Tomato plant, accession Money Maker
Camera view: horizontal (90 deg, fisheye); turntable rotation: 60 degrees
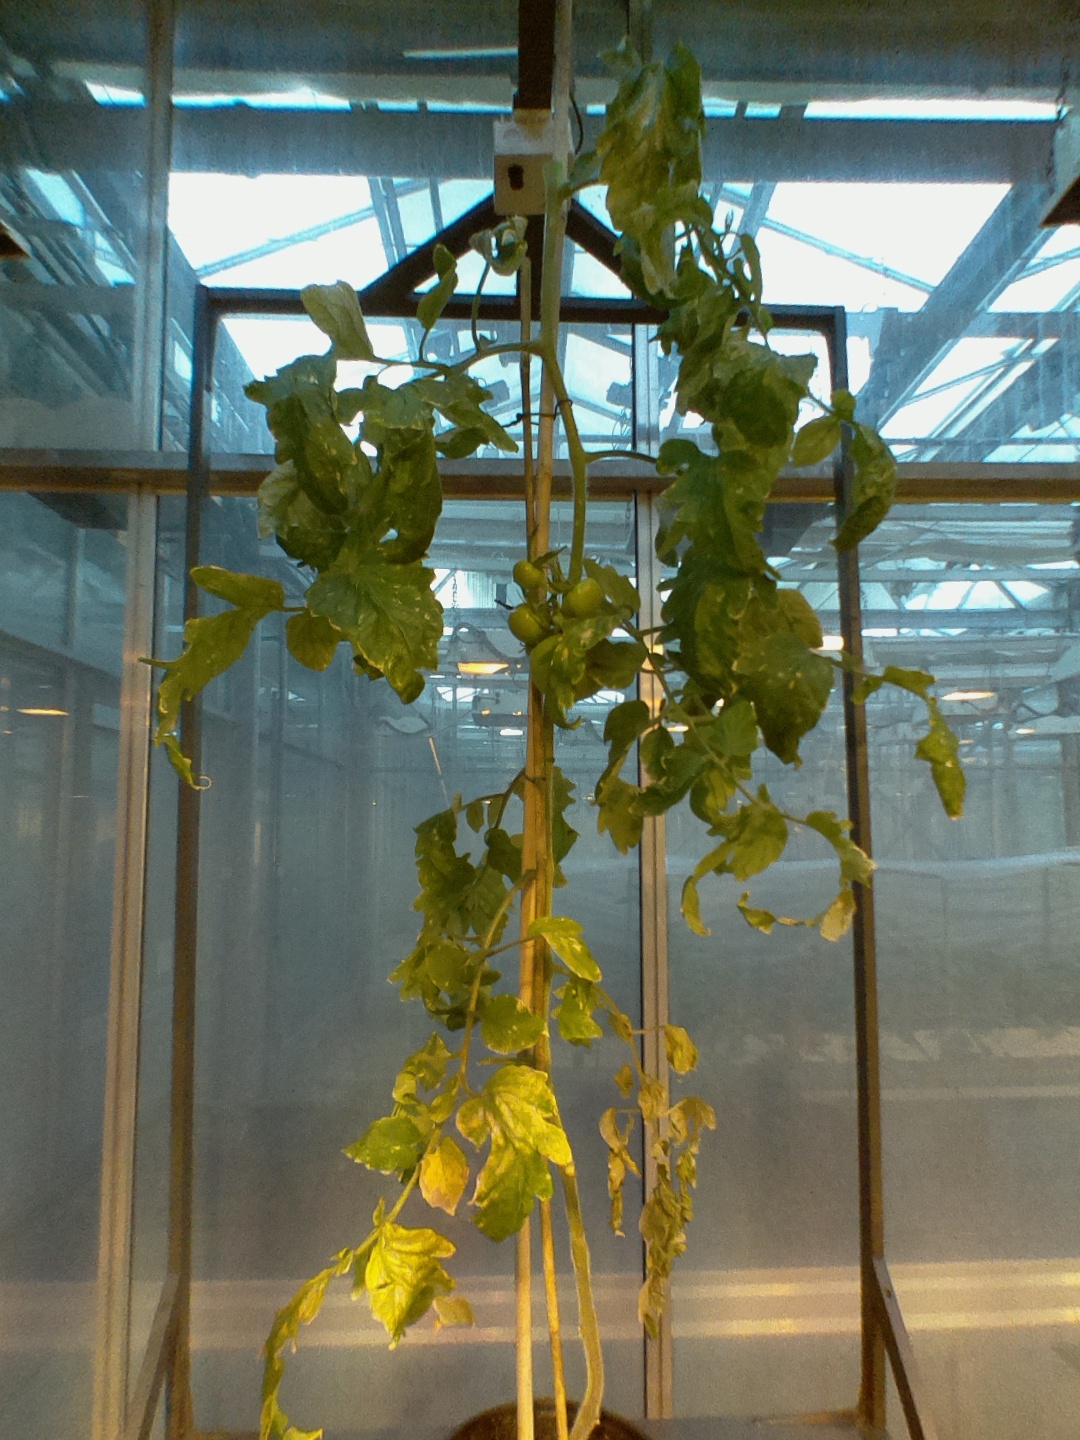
BBCH growth stage 79: 90% -100% of final fruit size